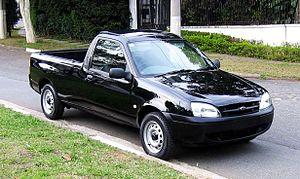
São Paulo ou Sao Paulo est une ville du Sud du Brésil. Avec ses onze millions d'habitants en 2014, c'est la plus grande ville du Brésil et d'Amérique du Sud. C'est également la ville qui compte le plus de lusophones au monde. La région métropolitaine de São Paulo est l'une des plus peuplées du continent américain, avec celles de Mexico et New York, et la cinquième au monde. Capitale de l'État de São Paulo — le plus peuplé du pays — et principal centre financier, commercial et industriel de l'Amérique latine, elle est de fait la capitale économique du Brésil.
Le Ford Courier est un nom qui est utilisé sur différents modèle d'automobile Ford depuis 1952.